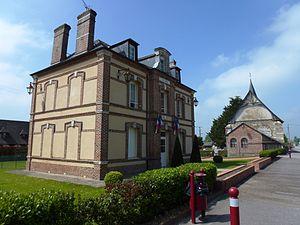
Duranville est une commune française située dans le département de l'Eure en région Normandie.